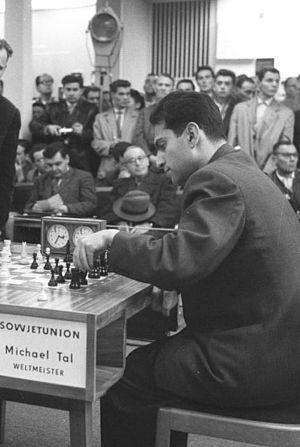
La Lettonie, en forme longue la république de Lettonie, est un pays d'Europe du Nord et membre de l'Union européenne. Situé sur la rive orientale de la mer Baltique, bordé par la Lituanie au sud et par l'Estonie au nord, c'est l'un des trois pays baltes. La Lettonie a aussi des frontières terrestres à l'est avec la Russie et au sud-est avec la Biélorussie. La Lettonie est un État membre de l'Union européenne depuis le 1ᵉʳ mai 2004, et de la zone euro depuis le 1ᵉʳ janvier 2014. Entre 1991 et 2011, la Lettonie a perdu plus de 23 % de sa population en raison d'un taux de fécondité extrêmement faible et d'un solde migratoire négatif.